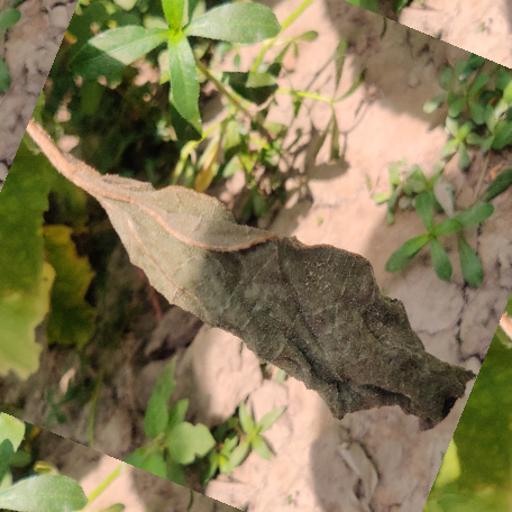
Label: Leaf_scars